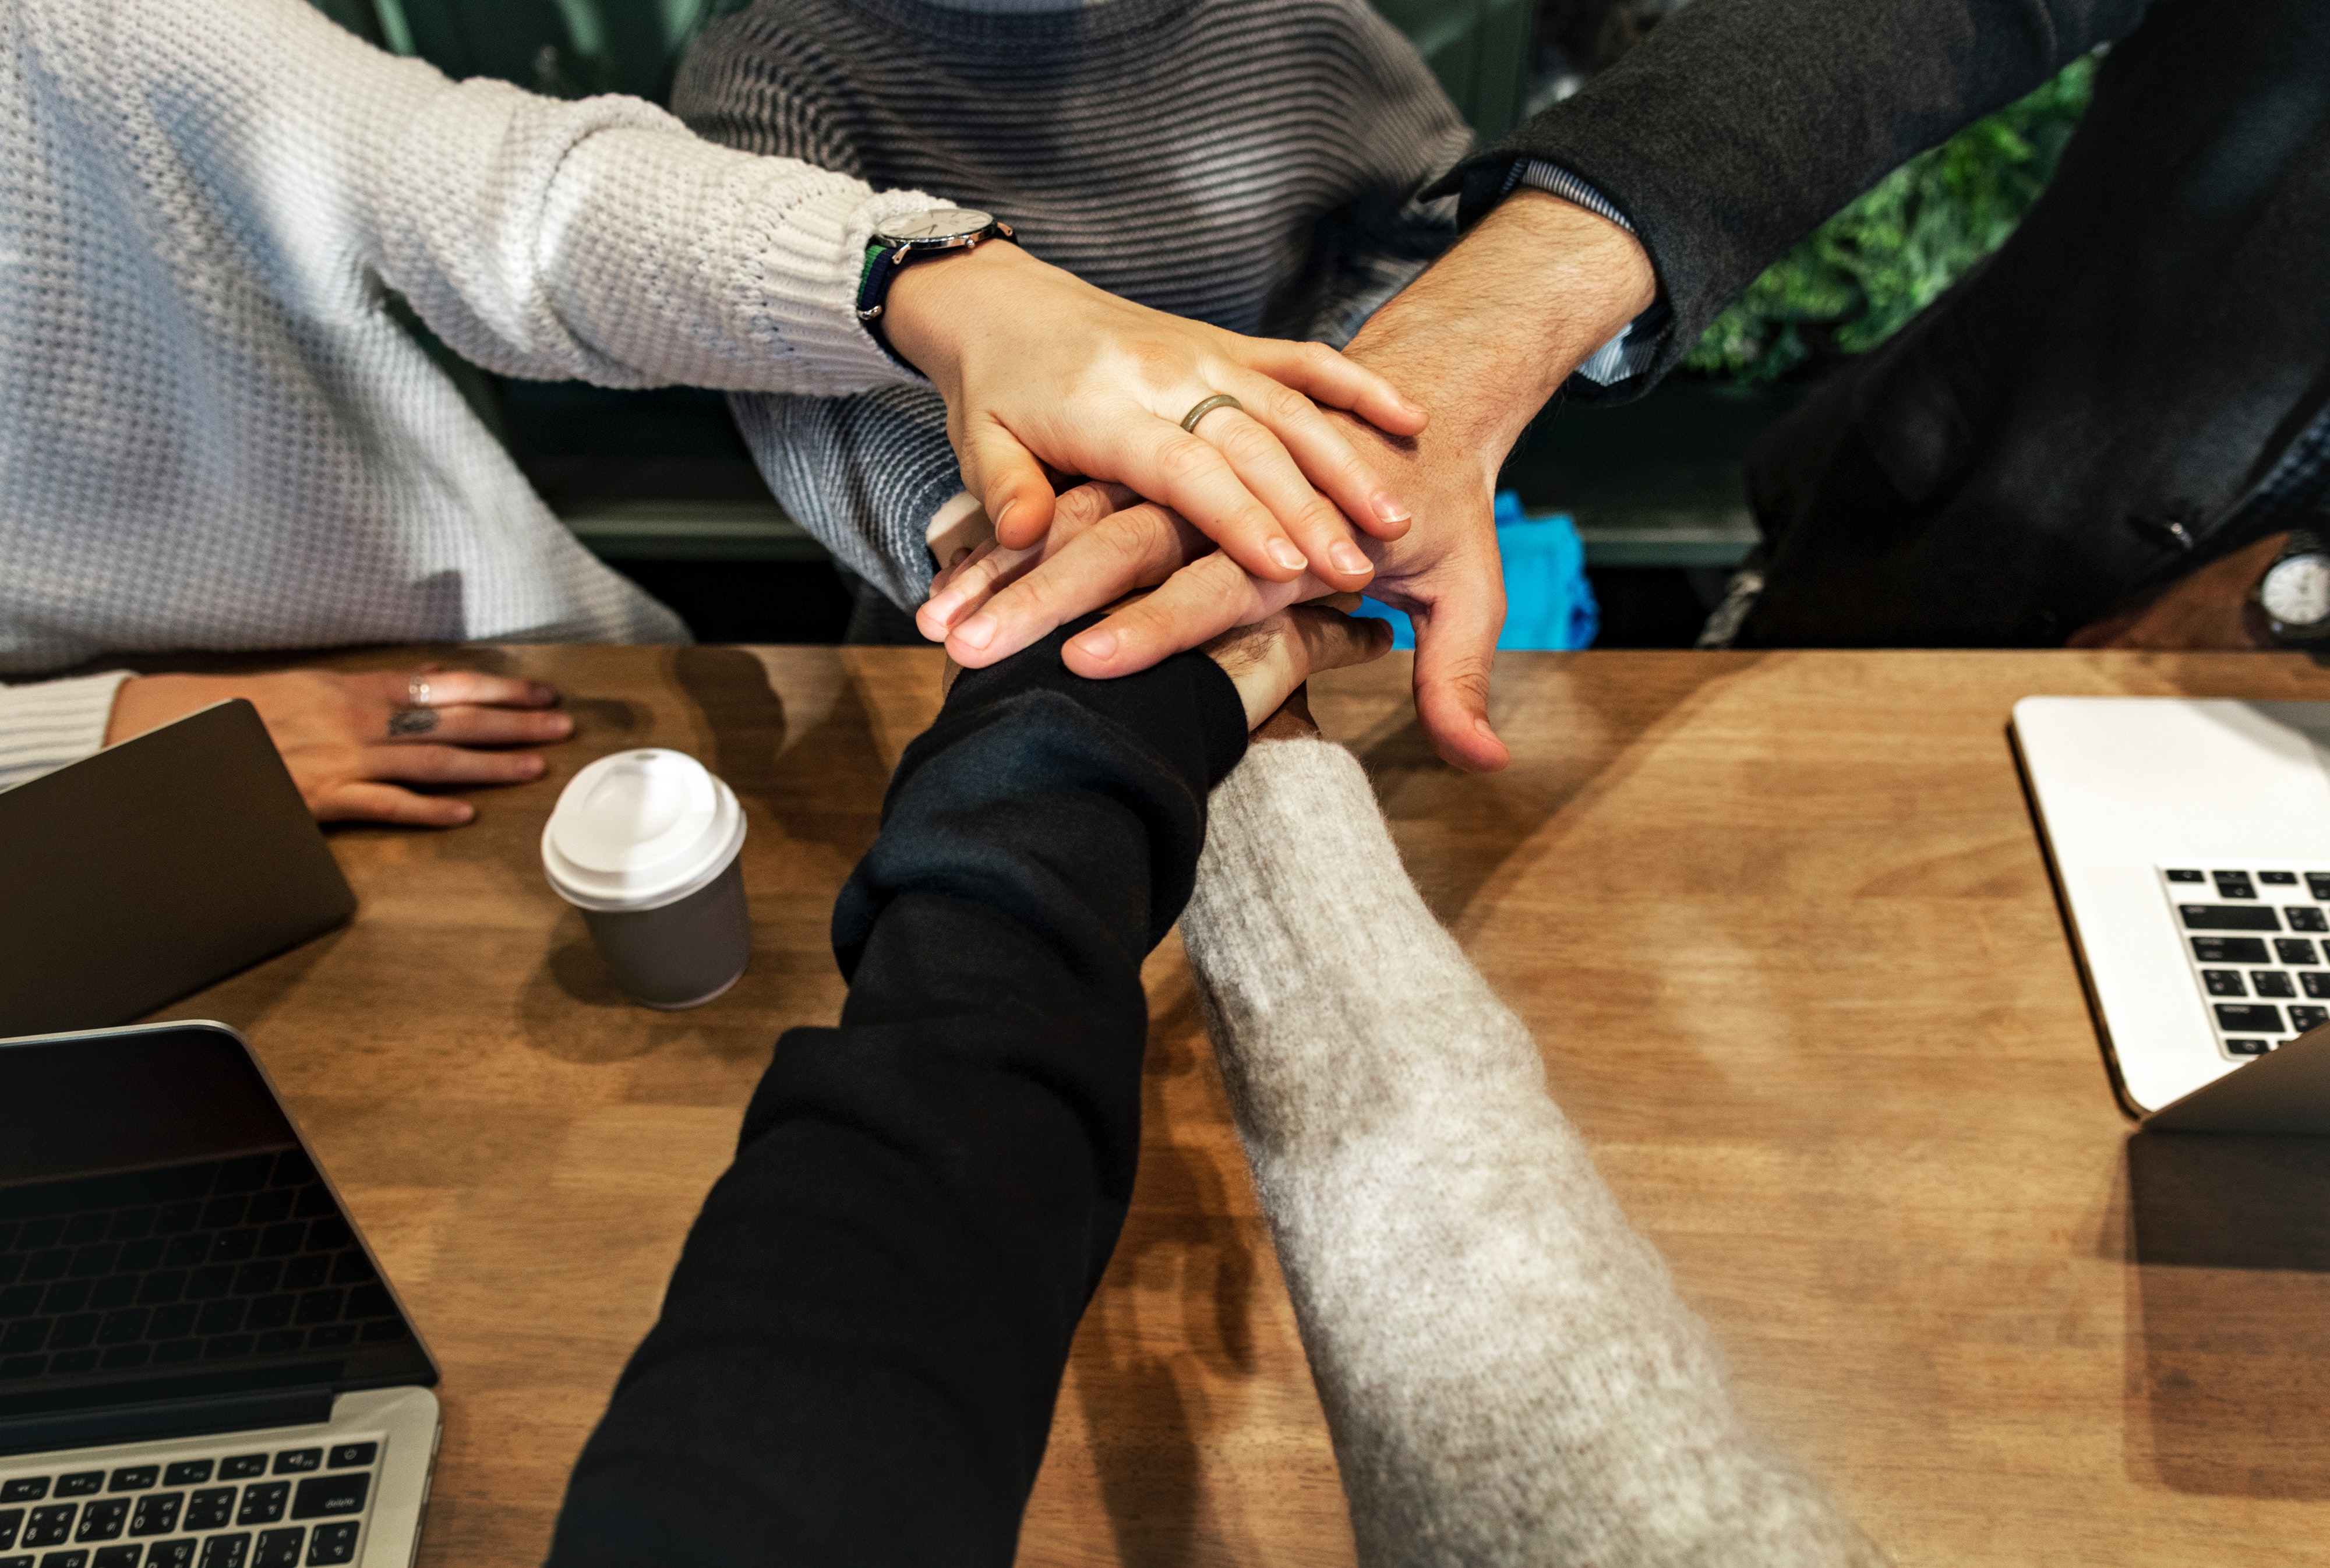
hand, wrist, finger, joint, design, technology, nail, gesture, table